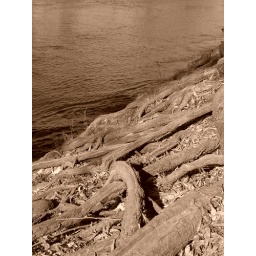
Massive tree roots near the river